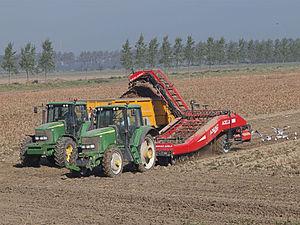
L'agriculture aux Pays-Bas est très mécanisée et emploie à peine 4 % de la population active. La grande activité de l'agriculture néerlandaise reste l'élevage qui occupe près de la moitié des exploitations. En nombre d'exploitations, l'horticulture et le maraîchage occupent le deuxième rang.